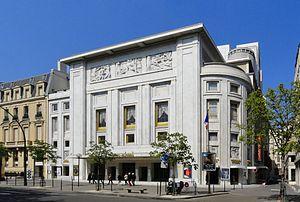
Avenue Montaigne (Théâtre des Champs-Elysées) - Paris VIII
Le théâtre des Champs-Élysées est une salle de spectacle située 15, avenue Montaigne, dans le 8ᵉ arrondissement de Paris, qui a été inaugurée le 2 avril 1913.
Jocelyne Mercier, dite Michèle Mercier, née le 1ᵉʳ janvier 1939 à Nice, est une actrice, chanteuse, danseuse, ballerine et écrivaine française.